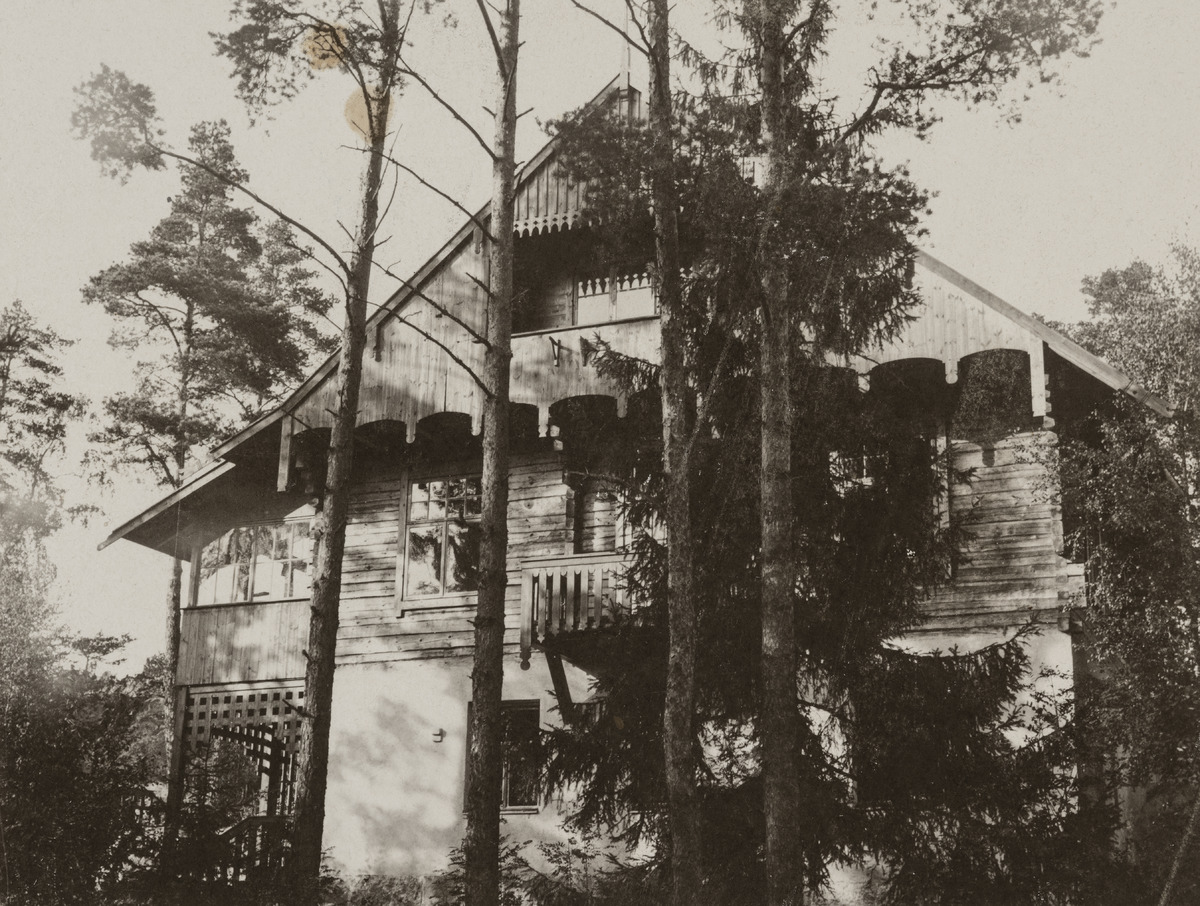
Meilahden huvila-alue, Orkolinna, huvilapalsta nro 4
sisällön kuvaus: Meilahden huvila-alue, Orkolinna, huvilapalsta nro 4. Arkkitehti J. W. Strömbergin piirtämä ja rakentama vuonna 1898 valmistunut huvila, jonka omisti postivirkamies Teodor Strömberg. T. Strömbergin (1866-1930) ura jatkui myöhemmin Tampereen

postinhoitajana. mustavalkoinen
Ajankohta: kuvausaika 1900
Paikka: Suomi, Uusimaa, Helsinki, Meilahti Helsinki, Maila Talvion puisto
Aiheet: Arkkitehtuuri, huvilat, rakennukset, puurakennukset